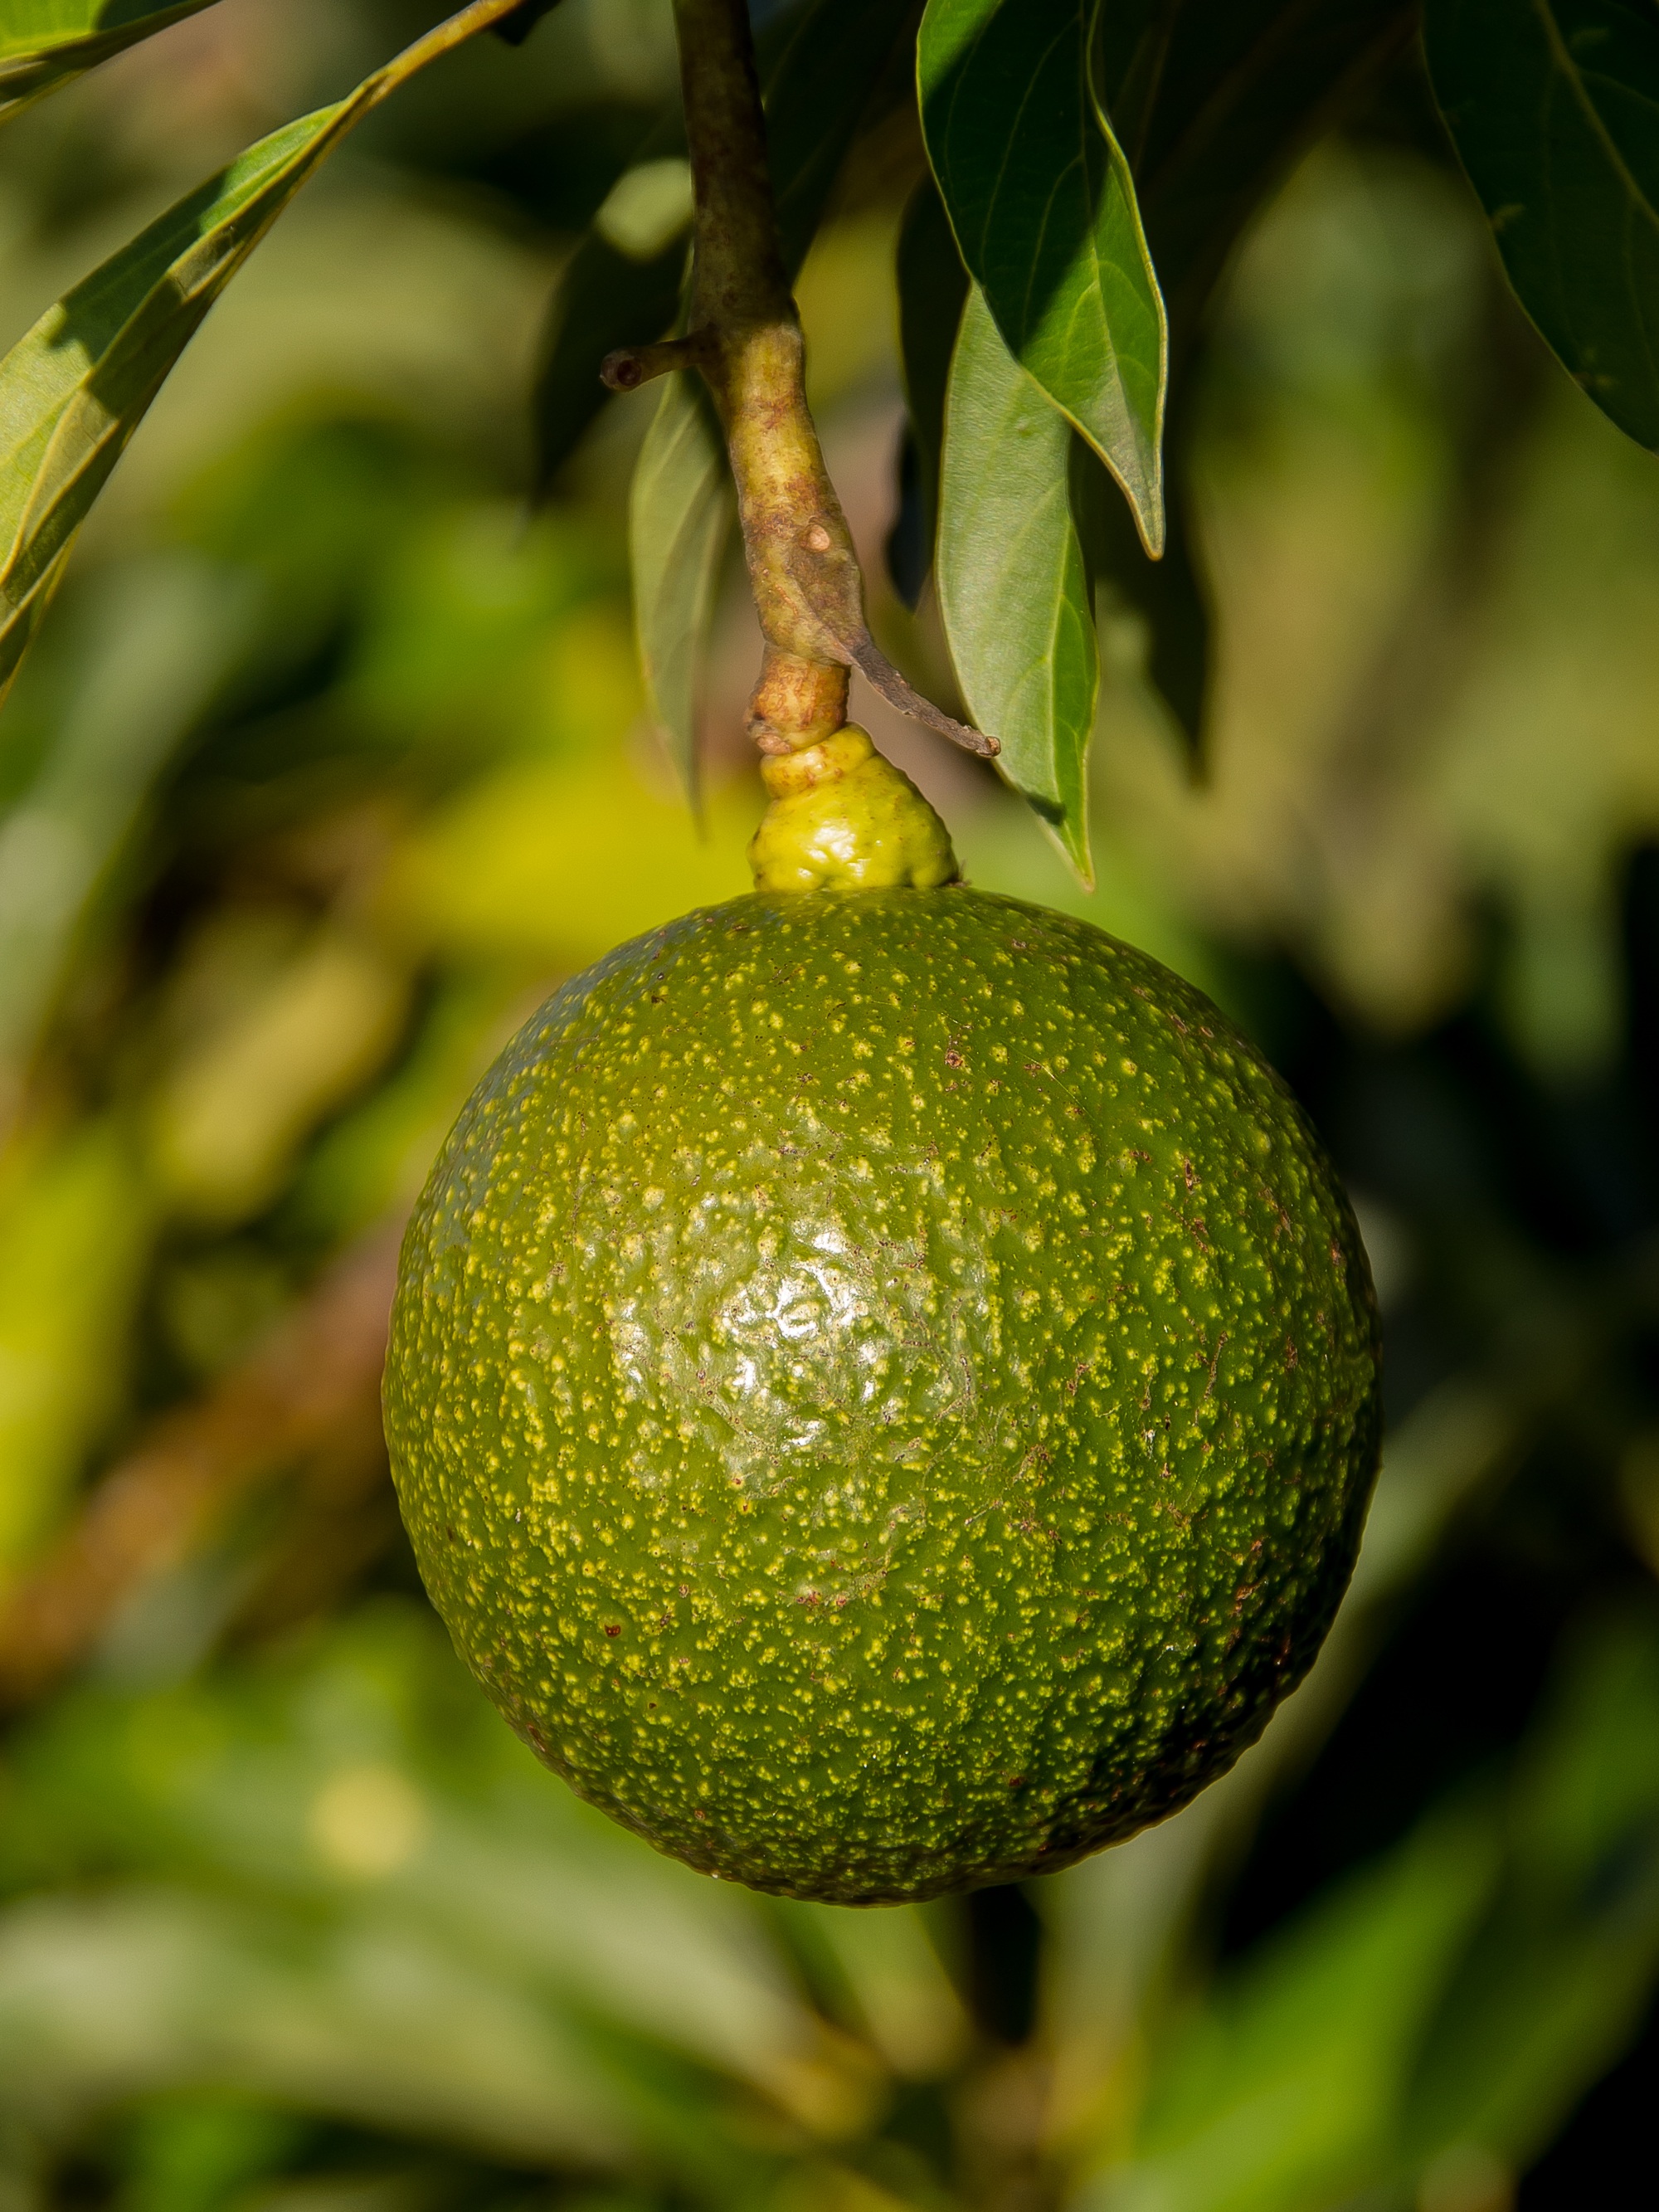
tree, branch, plant, fruit, leaf, round, flower, reed, food, green, produce, evergreen, botany, avocado, flora, health, close up, growing, citrus, macro photography, flowering plant, bitter orange, reed avocado, land plant